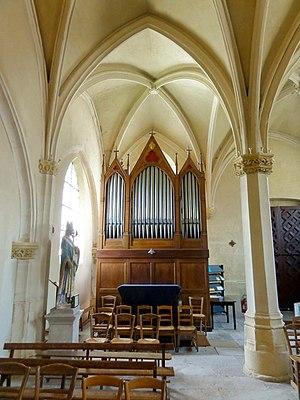
Intérieur de l'église - voir titre.
L'église Saint-Aubin est une église catholique paroissiale située à Limay, dans les Yvelines, en France. Elle remonte, dans ses parties les plus anciennes, aux années 1140. Ce sont la base du clocher et l'ancien chœur de style roman tardif, qui faisaient suite à une nef unique de la même époque démolie vers la fin du XVIIᵉ siècle. Le reste de l'église actuelle fut édifié à partir de 1230 environ au nord de l'église romane, dans le style gothique. Il s'agit d'un chœur-halle carré, au chevet plat, et d'une double nef, le tout voûté d'ogives et à un seul niveau d'élévation. Les deux premières travées de la double nef furent reconstruites après la guerre de Cent Ans, y compris le portail, dans le style flamboyant. La flèche en pierre du clocher datait de la même époque que le chœur gothique, mais a été entièrement rebâtie au début du XXᵉ siècle.
Cette liste prend en compte les orgues d'Île-de-France classés uniquement, au titre objet ou immeuble, que ce soit pour leur buffet ou leur partie instrumentale et répertoriés dans la base Palissy des Monuments historiques de France. La section Reprises recense les modifications les plus importantes. Dans certains cas le classement du buffet intègre également la tribune. À défaut de précision, le classement est réputé acquis au titre objet mais les initiales I.D. signifient au titre Immeuble par Destination et I. au titre Immeuble.